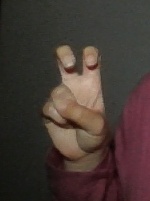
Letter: toot